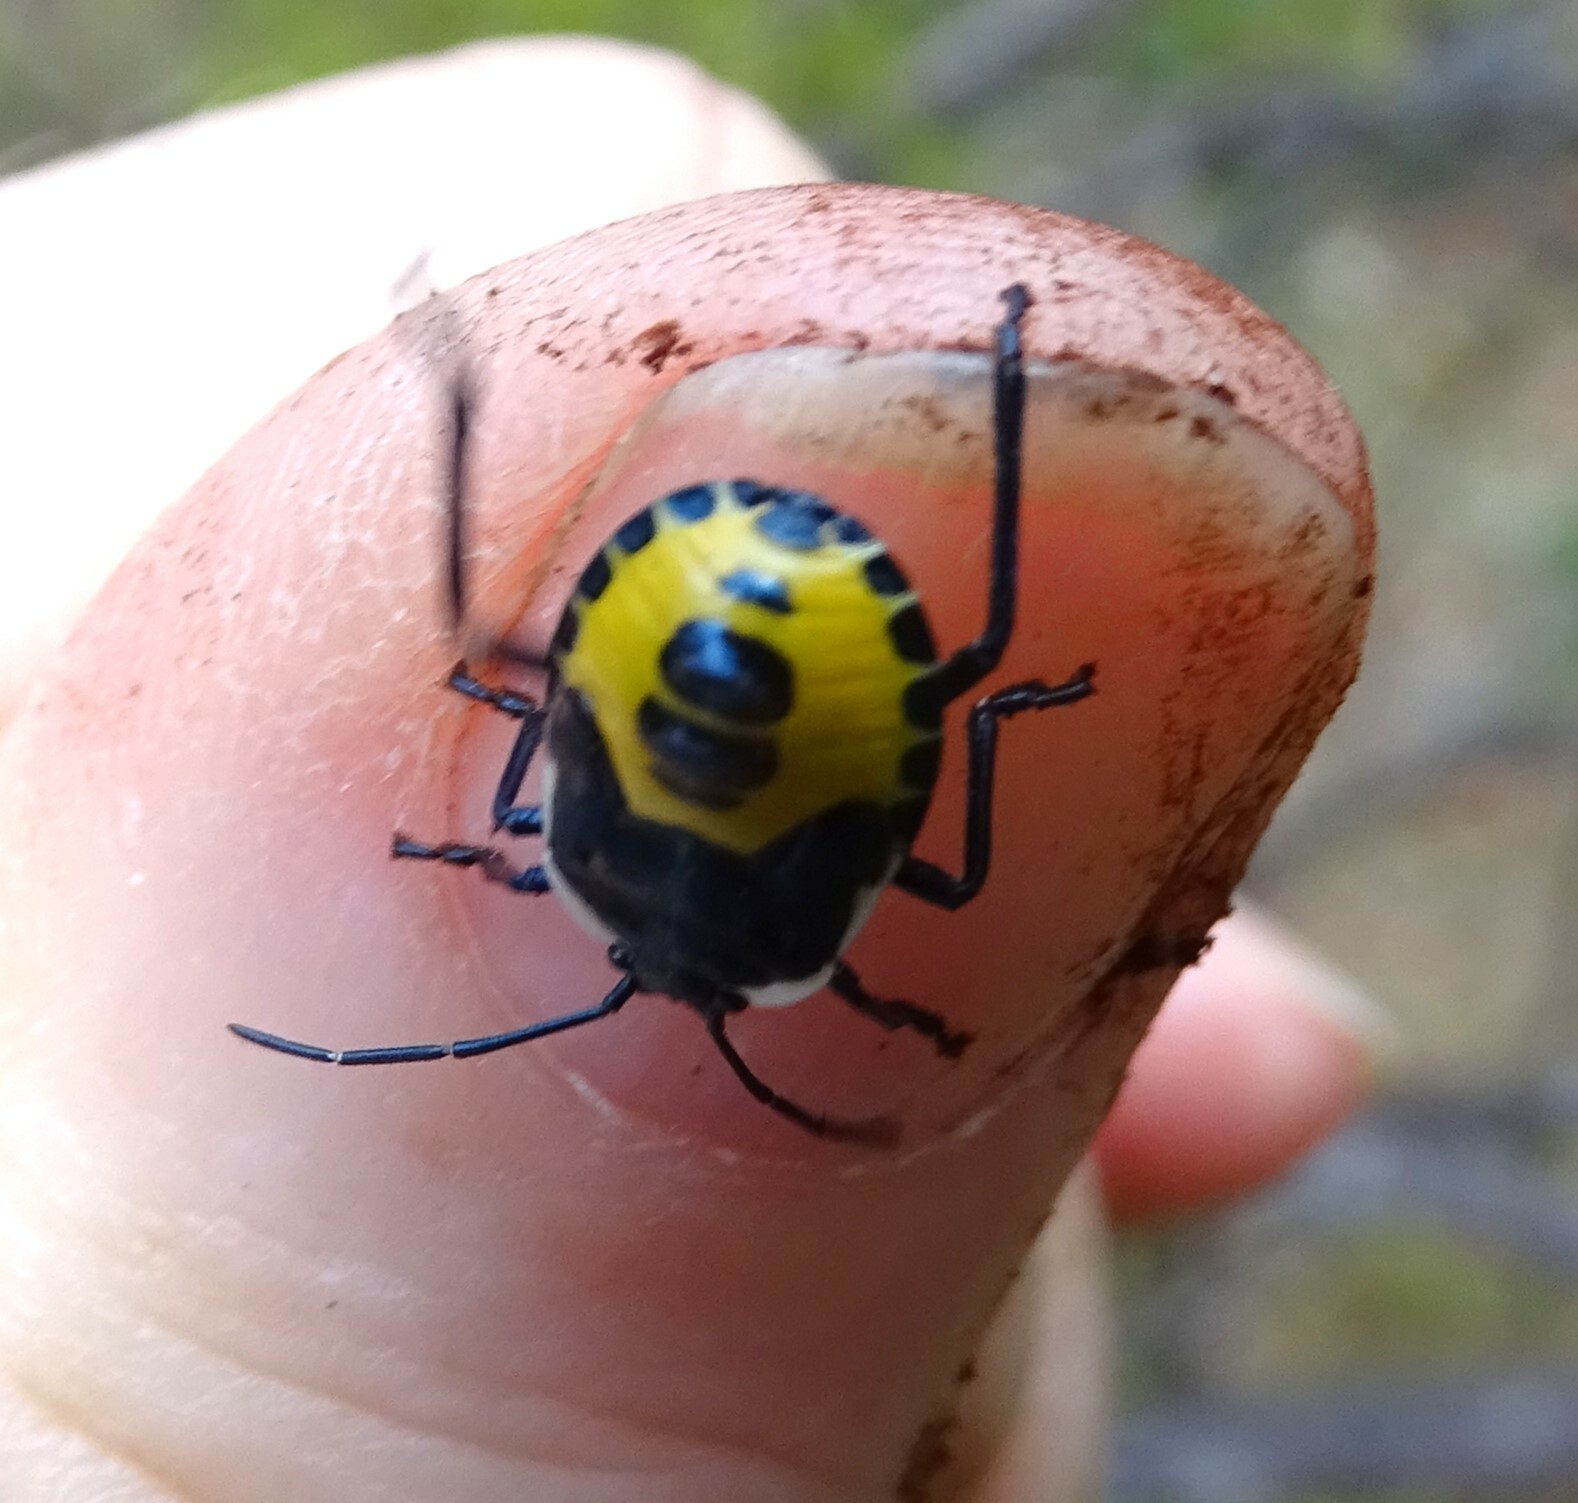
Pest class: stink_bug